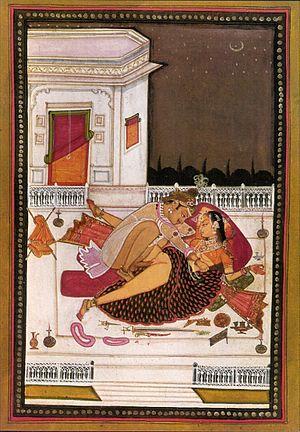
Les représentations érotiques sont les peintures, sculptures, photographies, œuvres musicales et littéraires qui montrent ou décrivent des scènes à caractère sexuel.